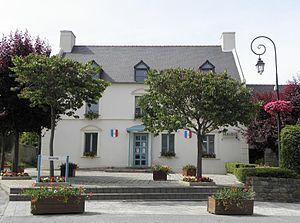
Mairie de Baguer-Morvan (35).
Baguer-Morvan est une commune française située dans le département d'Ille-et-Vilaine en région Bretagne, peuplée de 1 705 habitants.